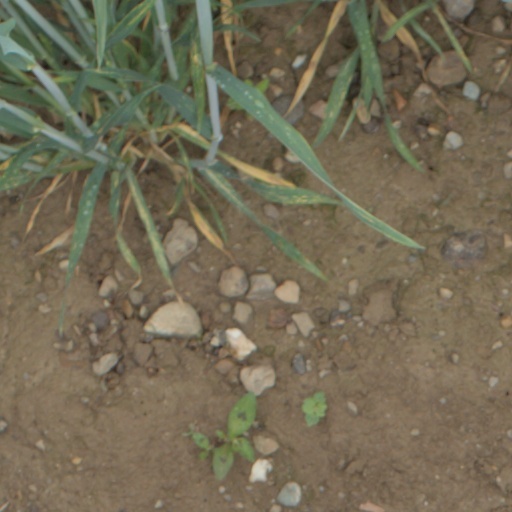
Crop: wheat